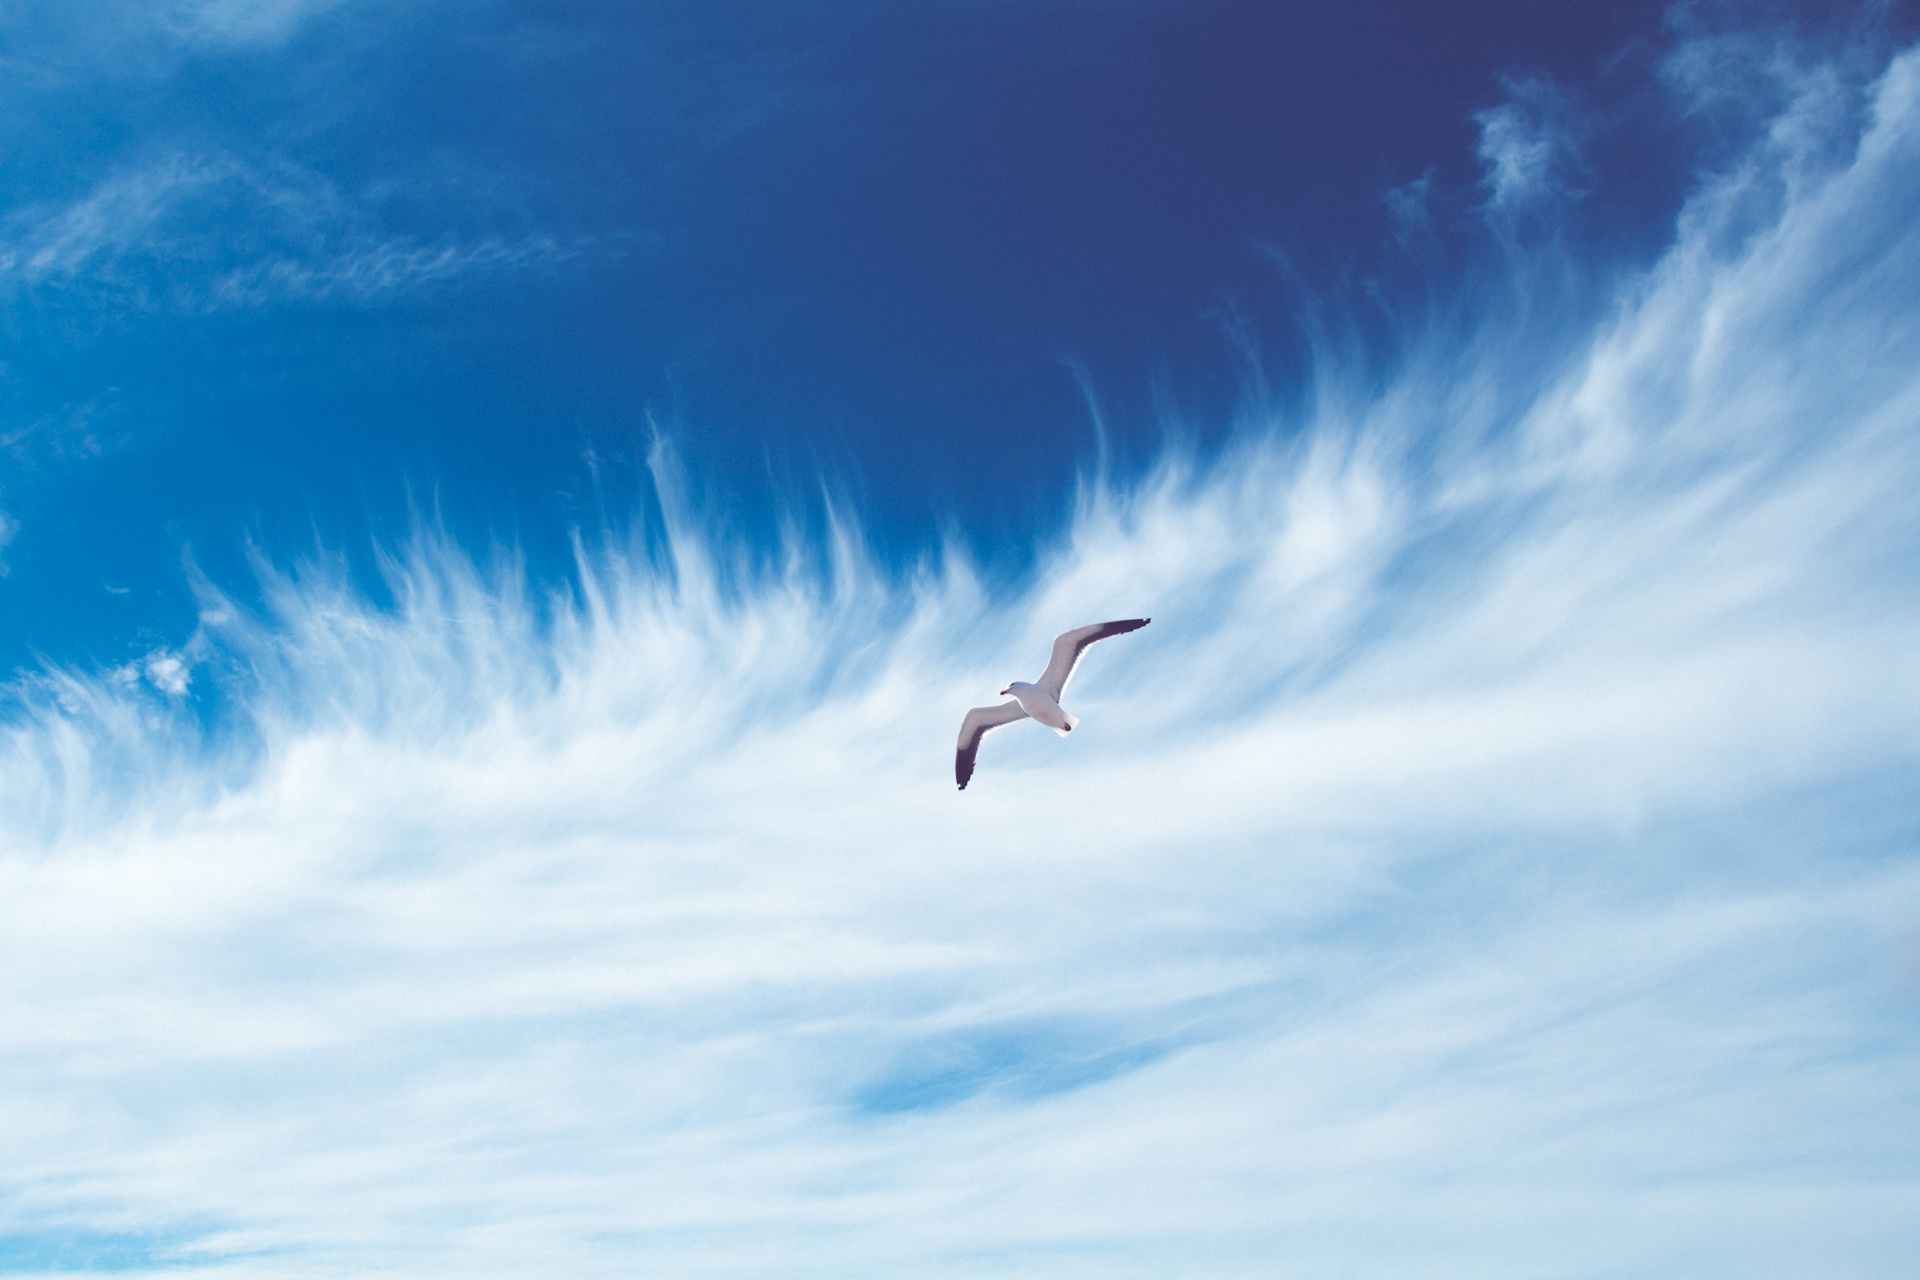
sea, bird, wing, cloud, sky, wave, wind, seabird, flying, seagull, flight, blue, toy, clouds, atmosphere of earth, computer wallpaper